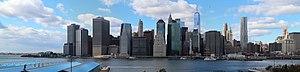
Manhattan est l'un des cinq arrondissements de New York, les quatre autres étant le Bronx, Queens, Brooklyn et Staten Island. Il correspond en majeure partie à l'île de Manhattan, d'une superficie de 58,8 km², entourée par le fleuve Hudson à l'ouest, l'Upper New York Bay au sud, l'East River à l'est et la Harlem River au nord.